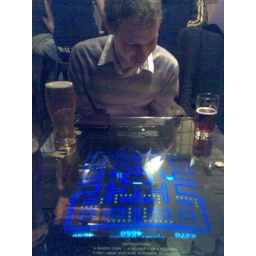
Chris, in the Bun Shop, Cambridge, playing at a pub table with a Pacman machine inside. Genius.